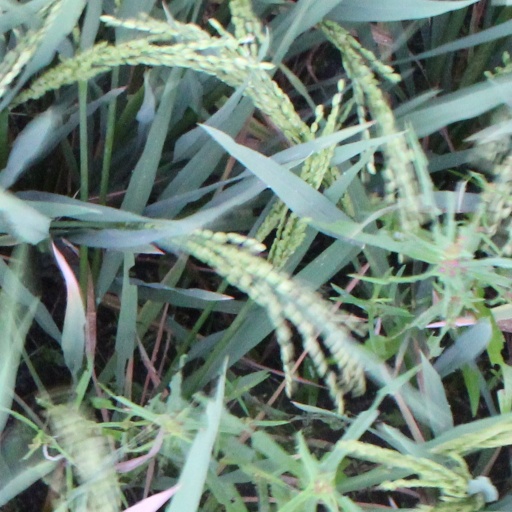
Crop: rice